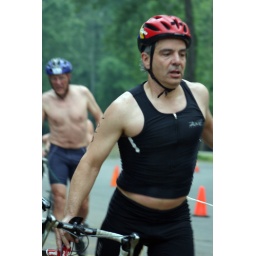
June 1st LR Sprint TRI with the swim in the ski lake and the bike and run on the NLR River trail